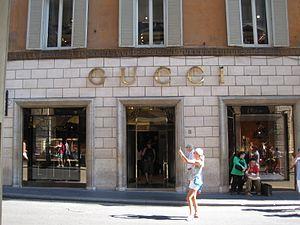
Boutique Gucci de Rome
Le quartier des boutiques de luxe de Rome est un ensemble de places et de rues commerçantes piétonnes touristiques, consacré à la mode de luxe, du centre historique de Rome en Italie, étendu sur les piazza di Spagna, via Condotti, via del Corso, via Borgognona, via Frattina, et via del Babuino...